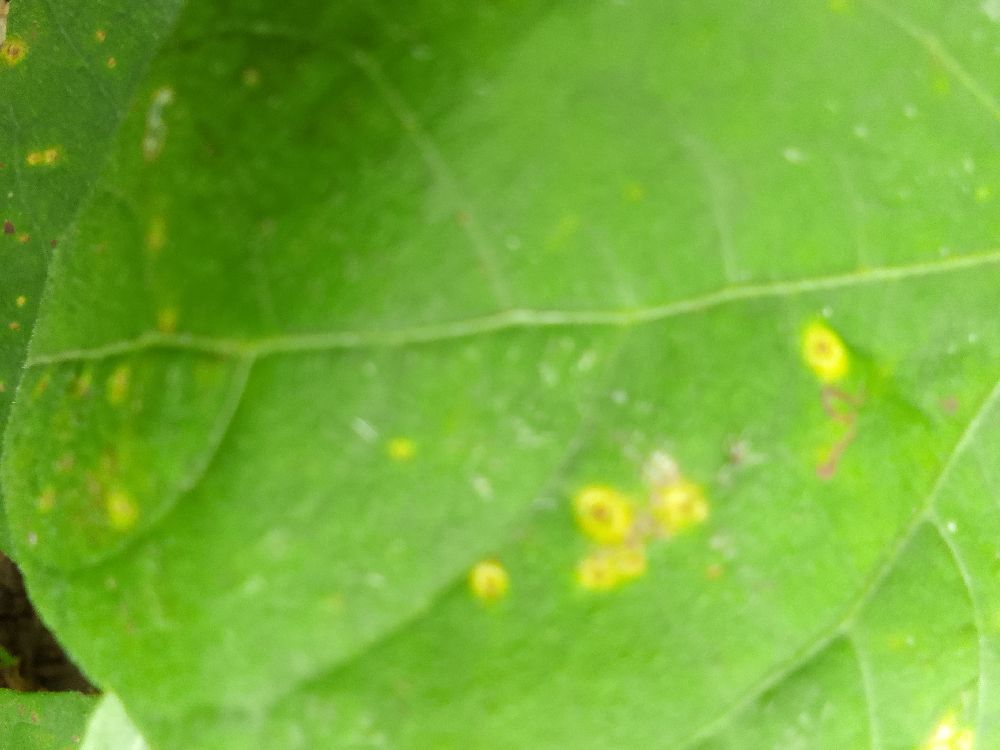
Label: rust